Landskrona BoIS

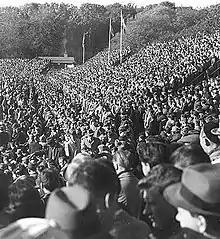
Photo of the north terraces stand. Late 1950s or early 1960s

The two following seasons ended without any notable success. But the club had for a while had their eyes on a tall and muscular youth, in the local small club BK Landora, who played their home games at the B-pitch of Landskrona IP. A very talented but heavy centre forward, his name was Sonny Johansson. He, just like Claes Cronqvist in 1966, was of interest for the Stockholm club Djurgårdens IF. Together with his father Oscar, they made the long journey up to the Swedish capital. Everything looked like Sonny should put his signature on the transfer papers, but he didn't, stating that "dad would be so lonesome without me". After his return from the capital, Sonny did instead sign for Landskrona BoIS, and he would become true to his new club for his entire career over 17 seasons.